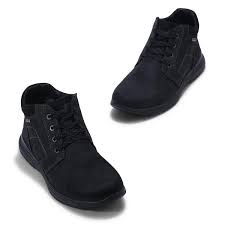
Label: Sneaker